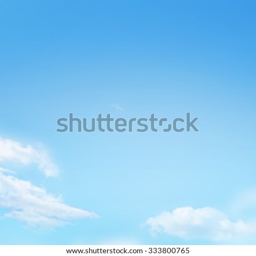
clouds in the blue sky